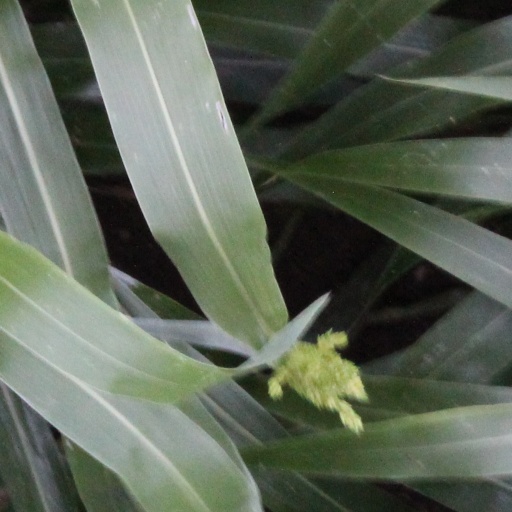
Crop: sorghum